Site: brandenburg
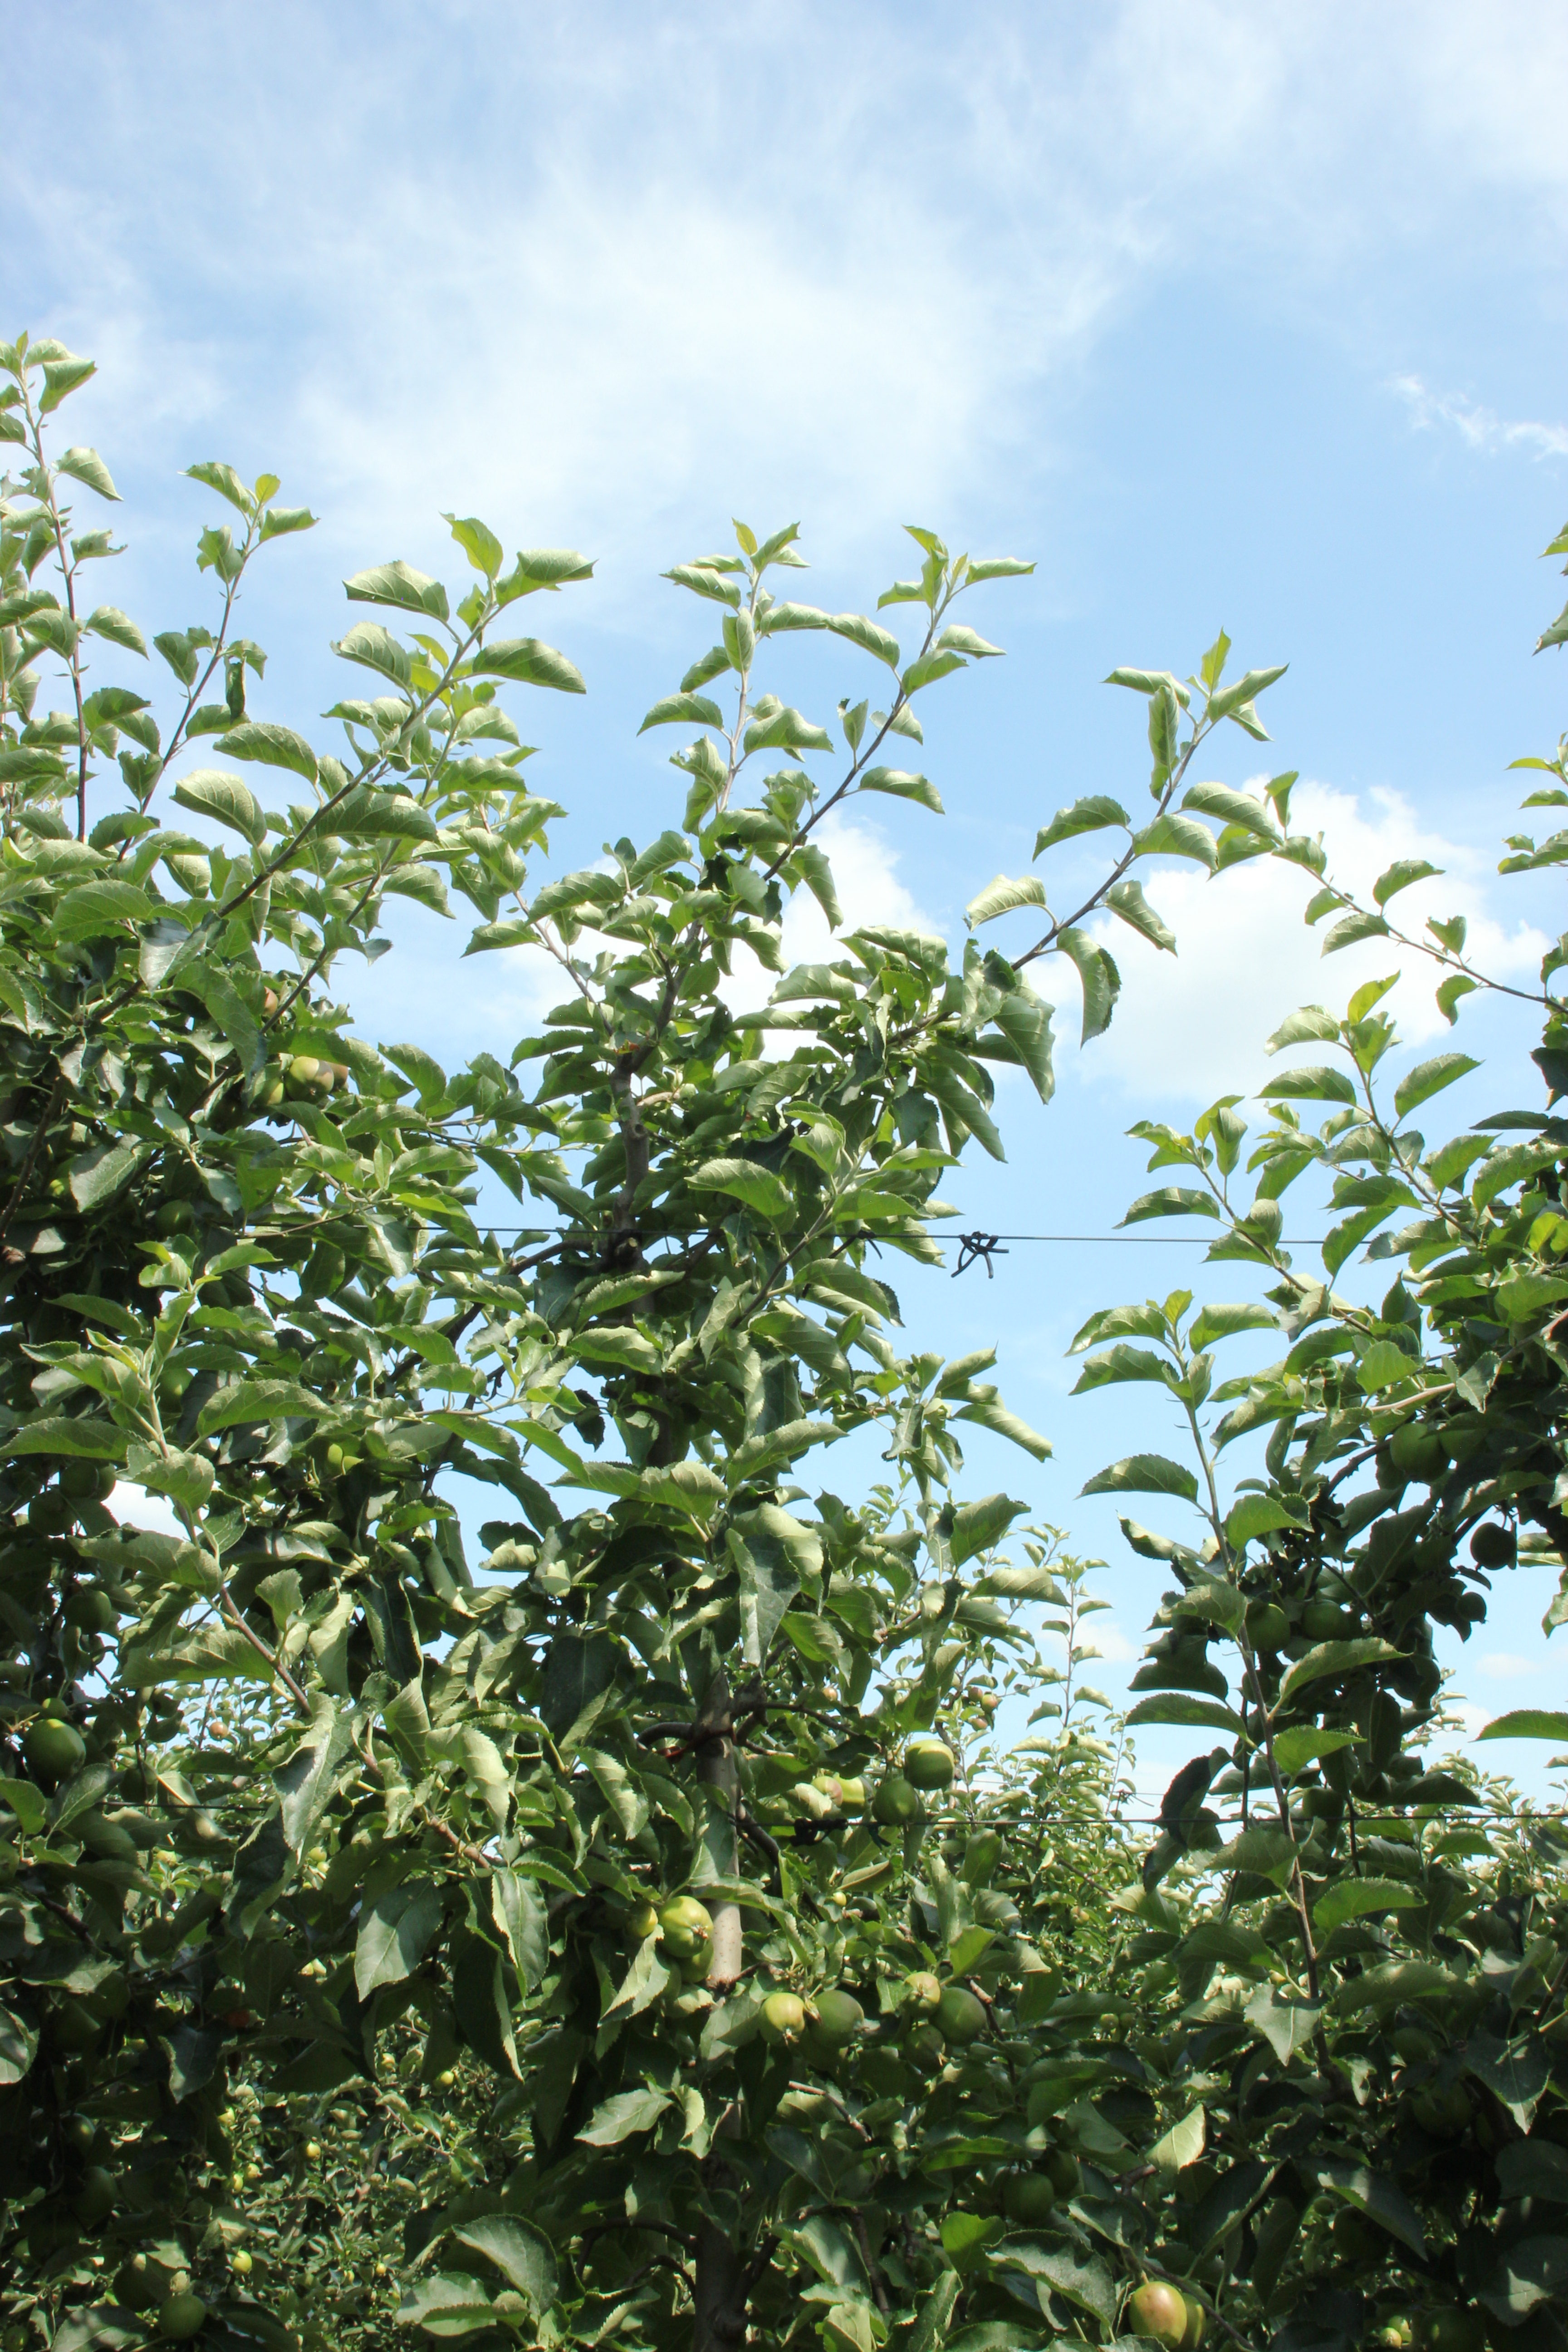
Growth stage (BBCH 74): Development of fruit